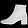
Label: Ankle boot